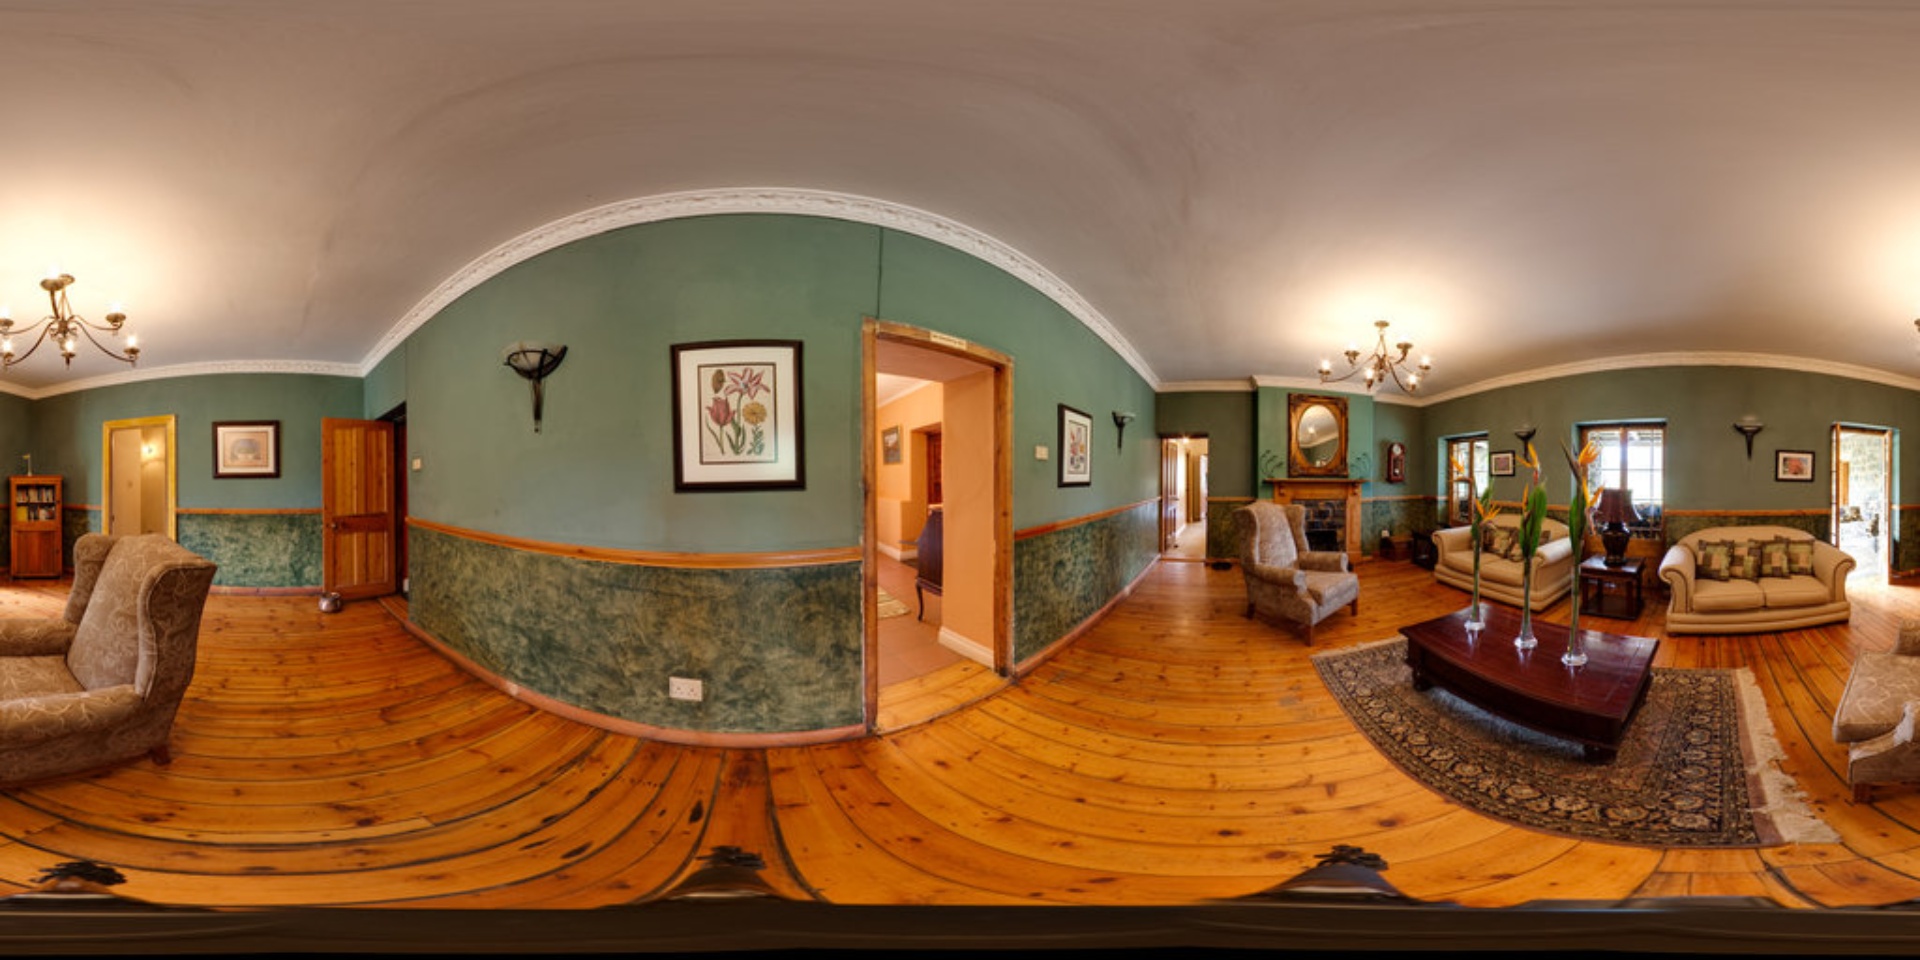
Referred object: the table lamp by the sofa

Referred object: the tall glass vase with orange flowers